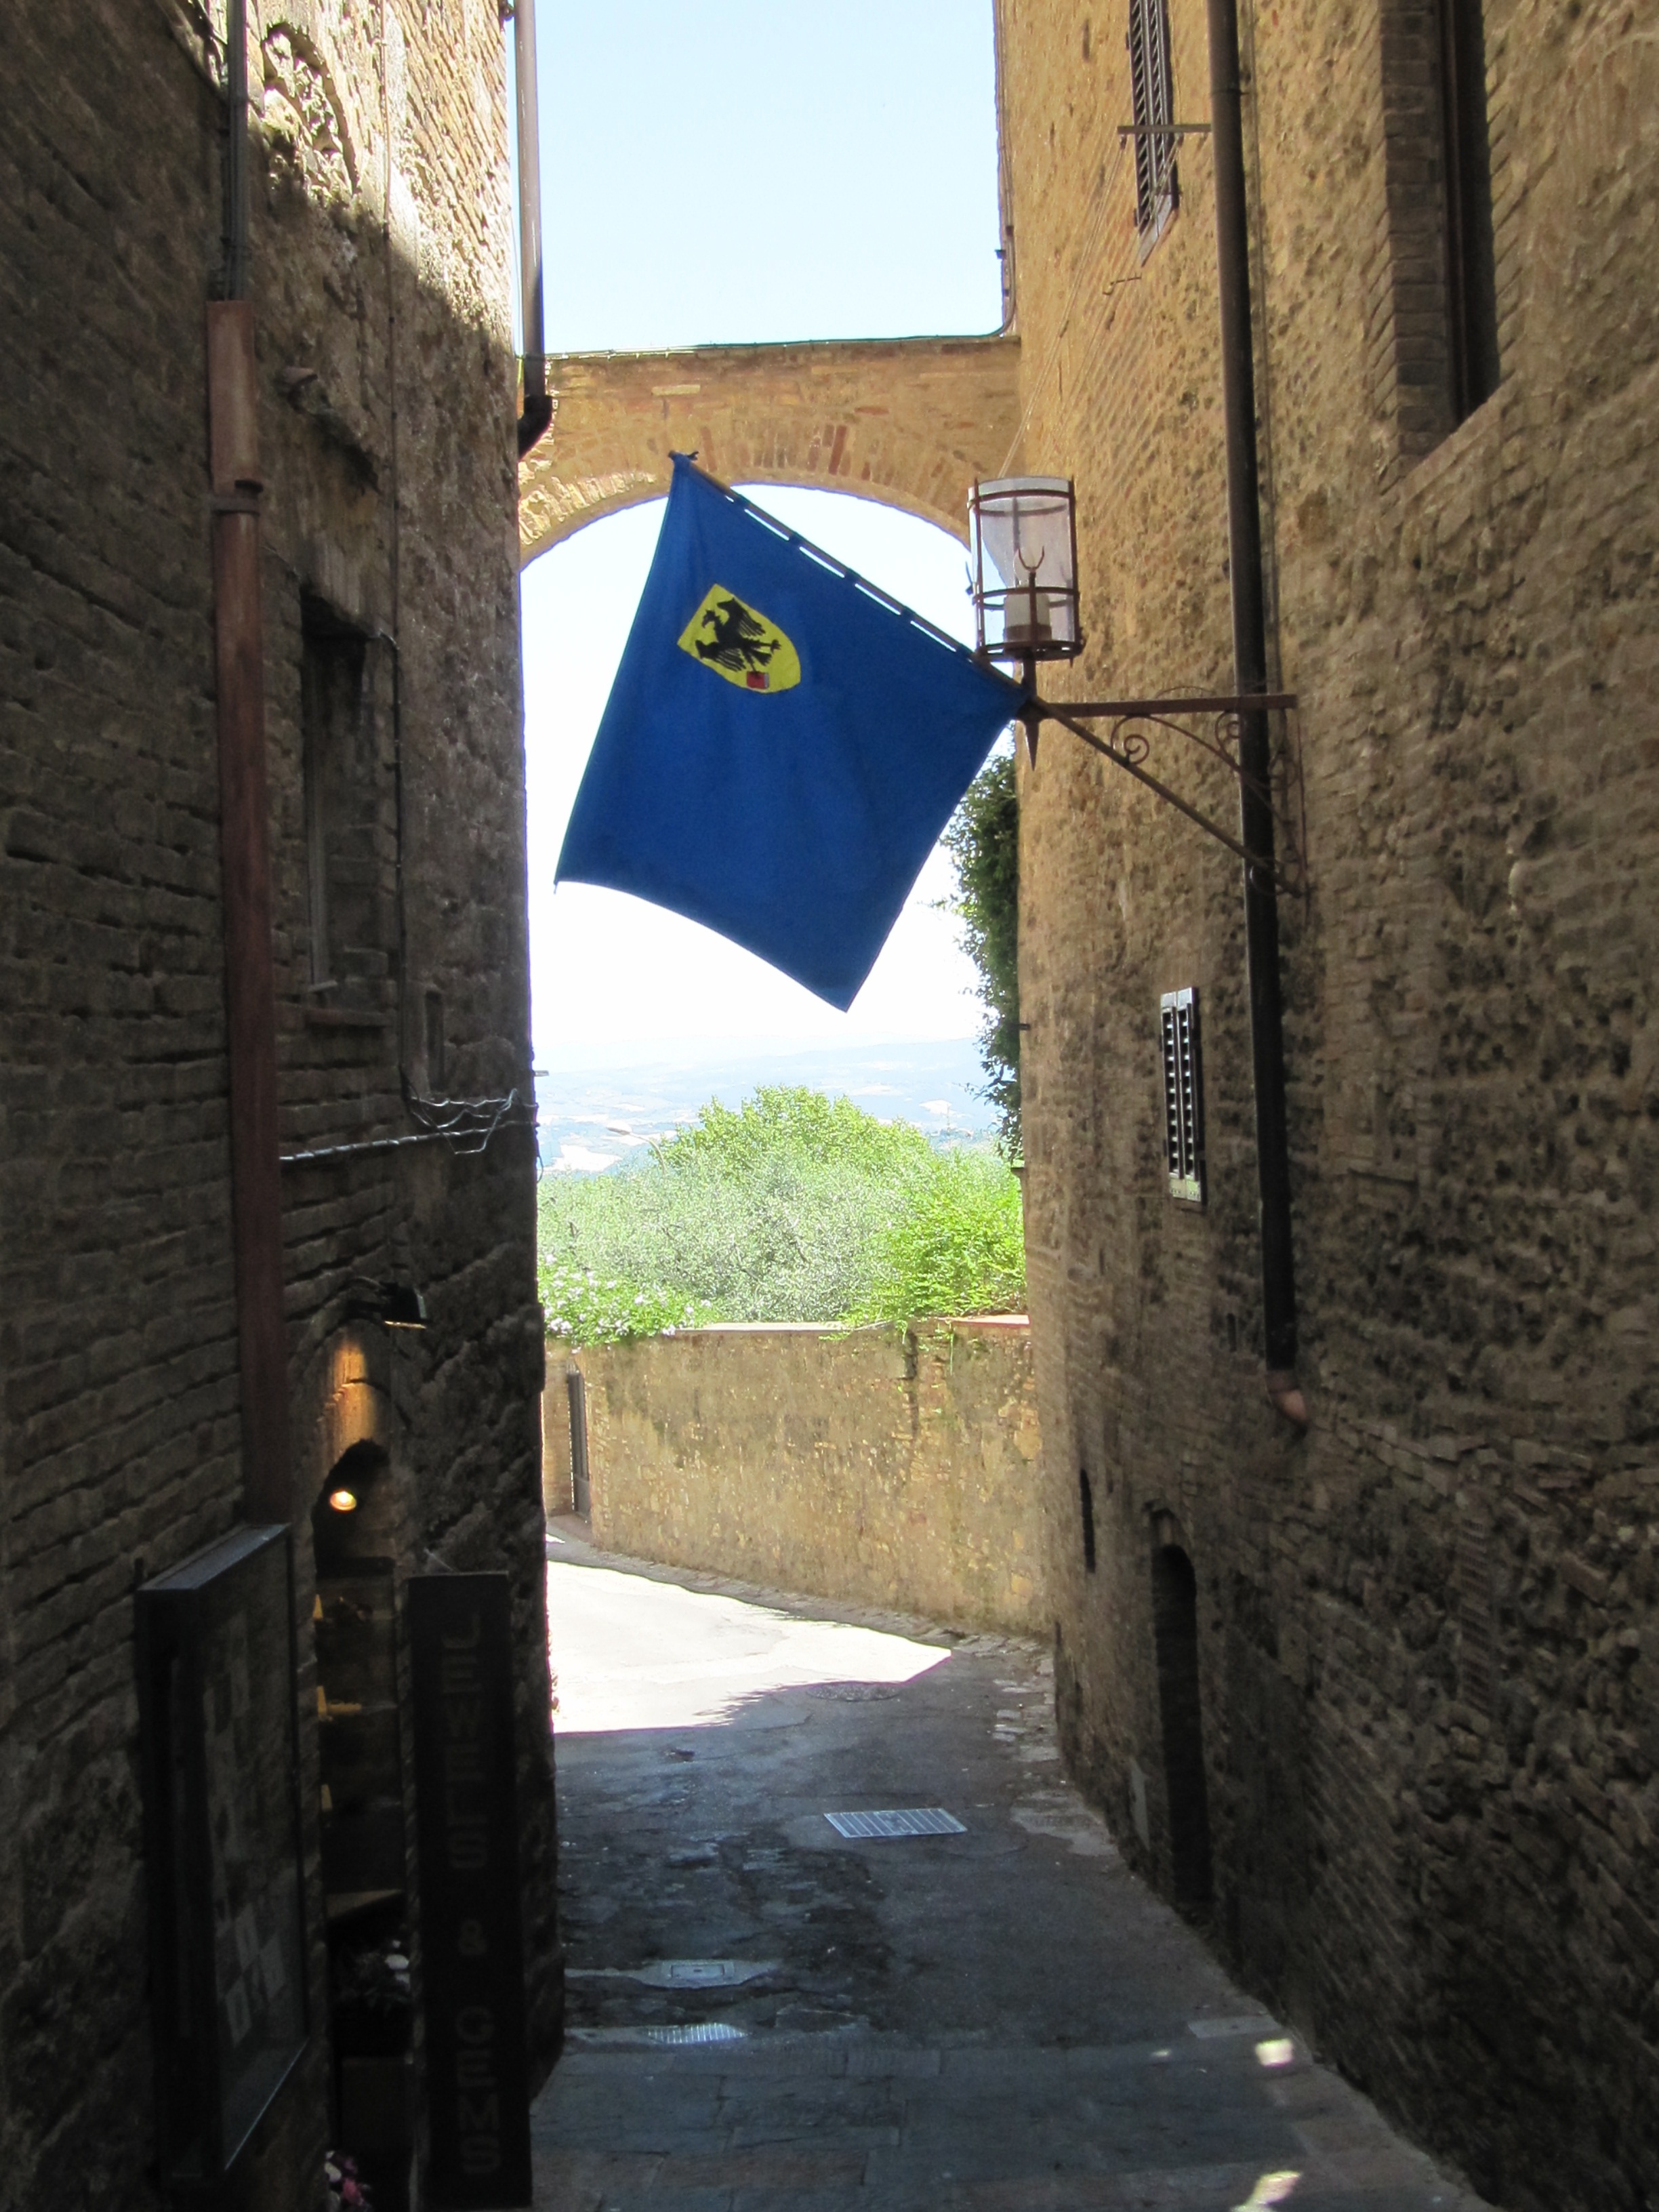
road, street, town, alley, wall, village, tuscany, lane, infrastructure, middle ages, san gimignano, urban area